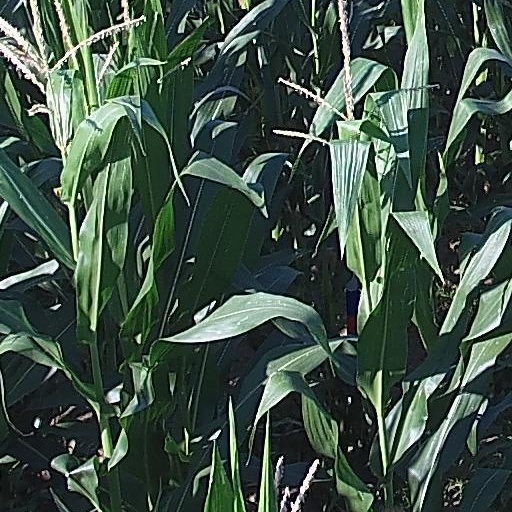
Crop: maize; corn